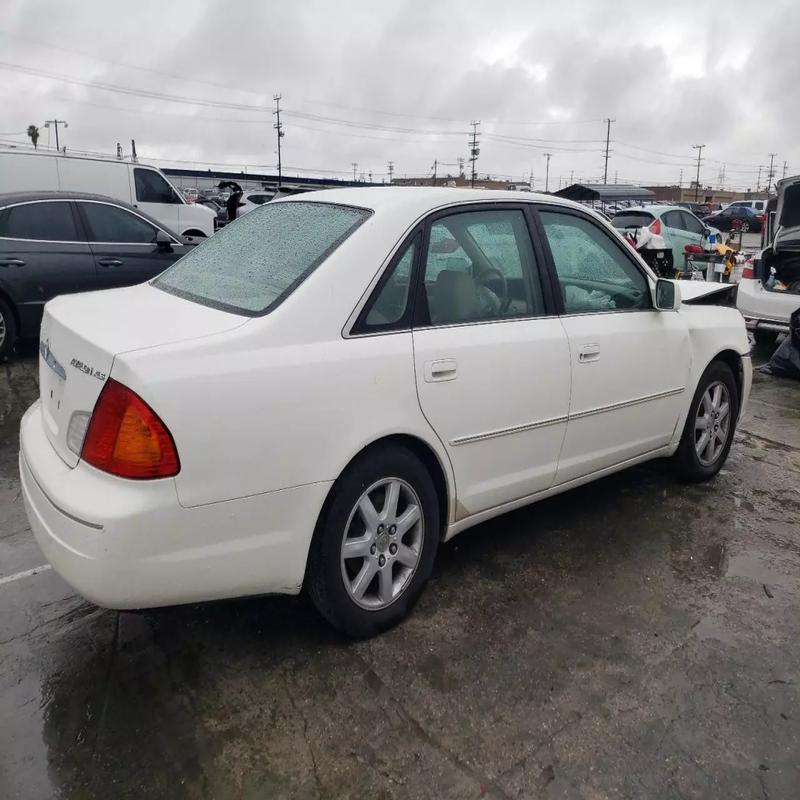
Aucun dommage détecté.
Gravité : aucun